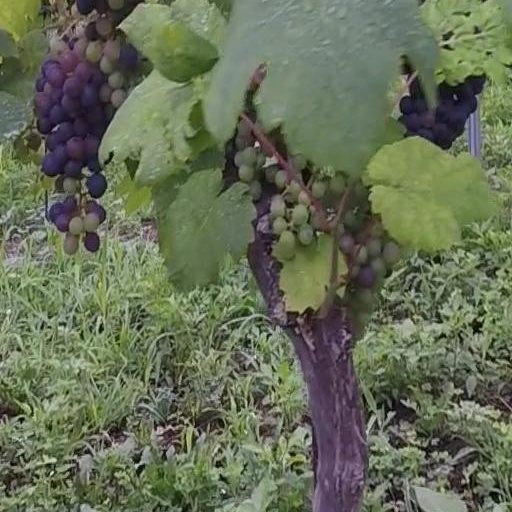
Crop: grape